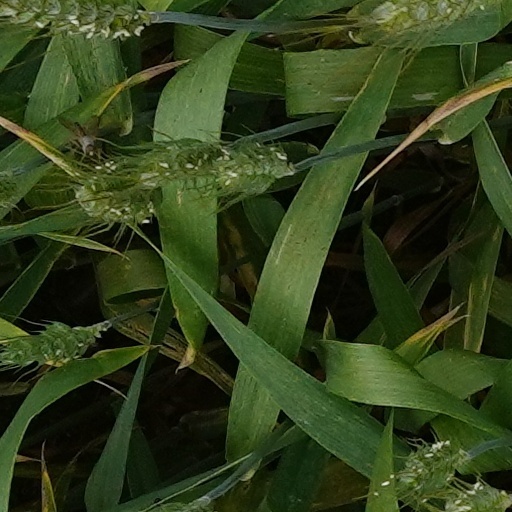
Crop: wheat